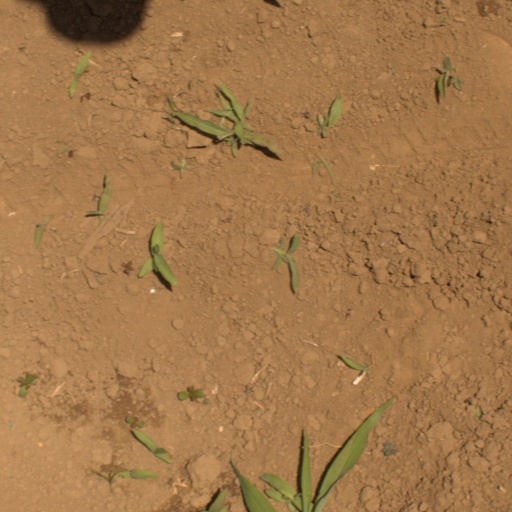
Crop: Jerusalem artichoke